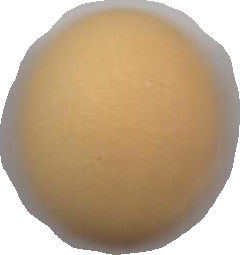
Variety: Grobogan